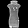
Label: Dress